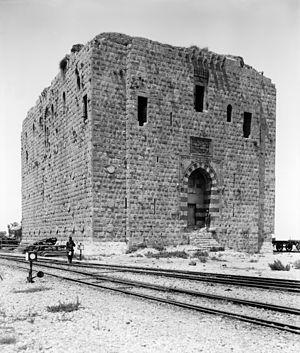
Le phare de la Tour du Lion est un feu actif situé sur la Tour du Lion dans le port de Tripoli dans le District de Tripoli au Liban, sur la côte méditerranéenne. Il est géré par les autorités portuaires de Tripoli.